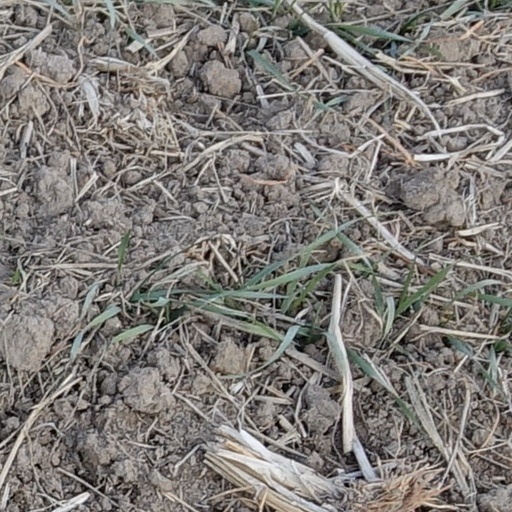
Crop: wheat